Kreuzer-Pelton House

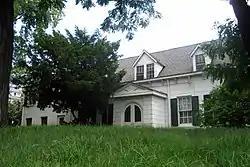
Kreuzer-Pelton House, 2010

The Kreuzer-Pelton House is a Dutch-influenced fieldstone house on Staten Island in New York City. Erected in 1722 as a one-room cottage, it was expanded in two stages: in 1770 and in 1836. It is designated as a New York City landmark. The house was built by Joseph Rolph.